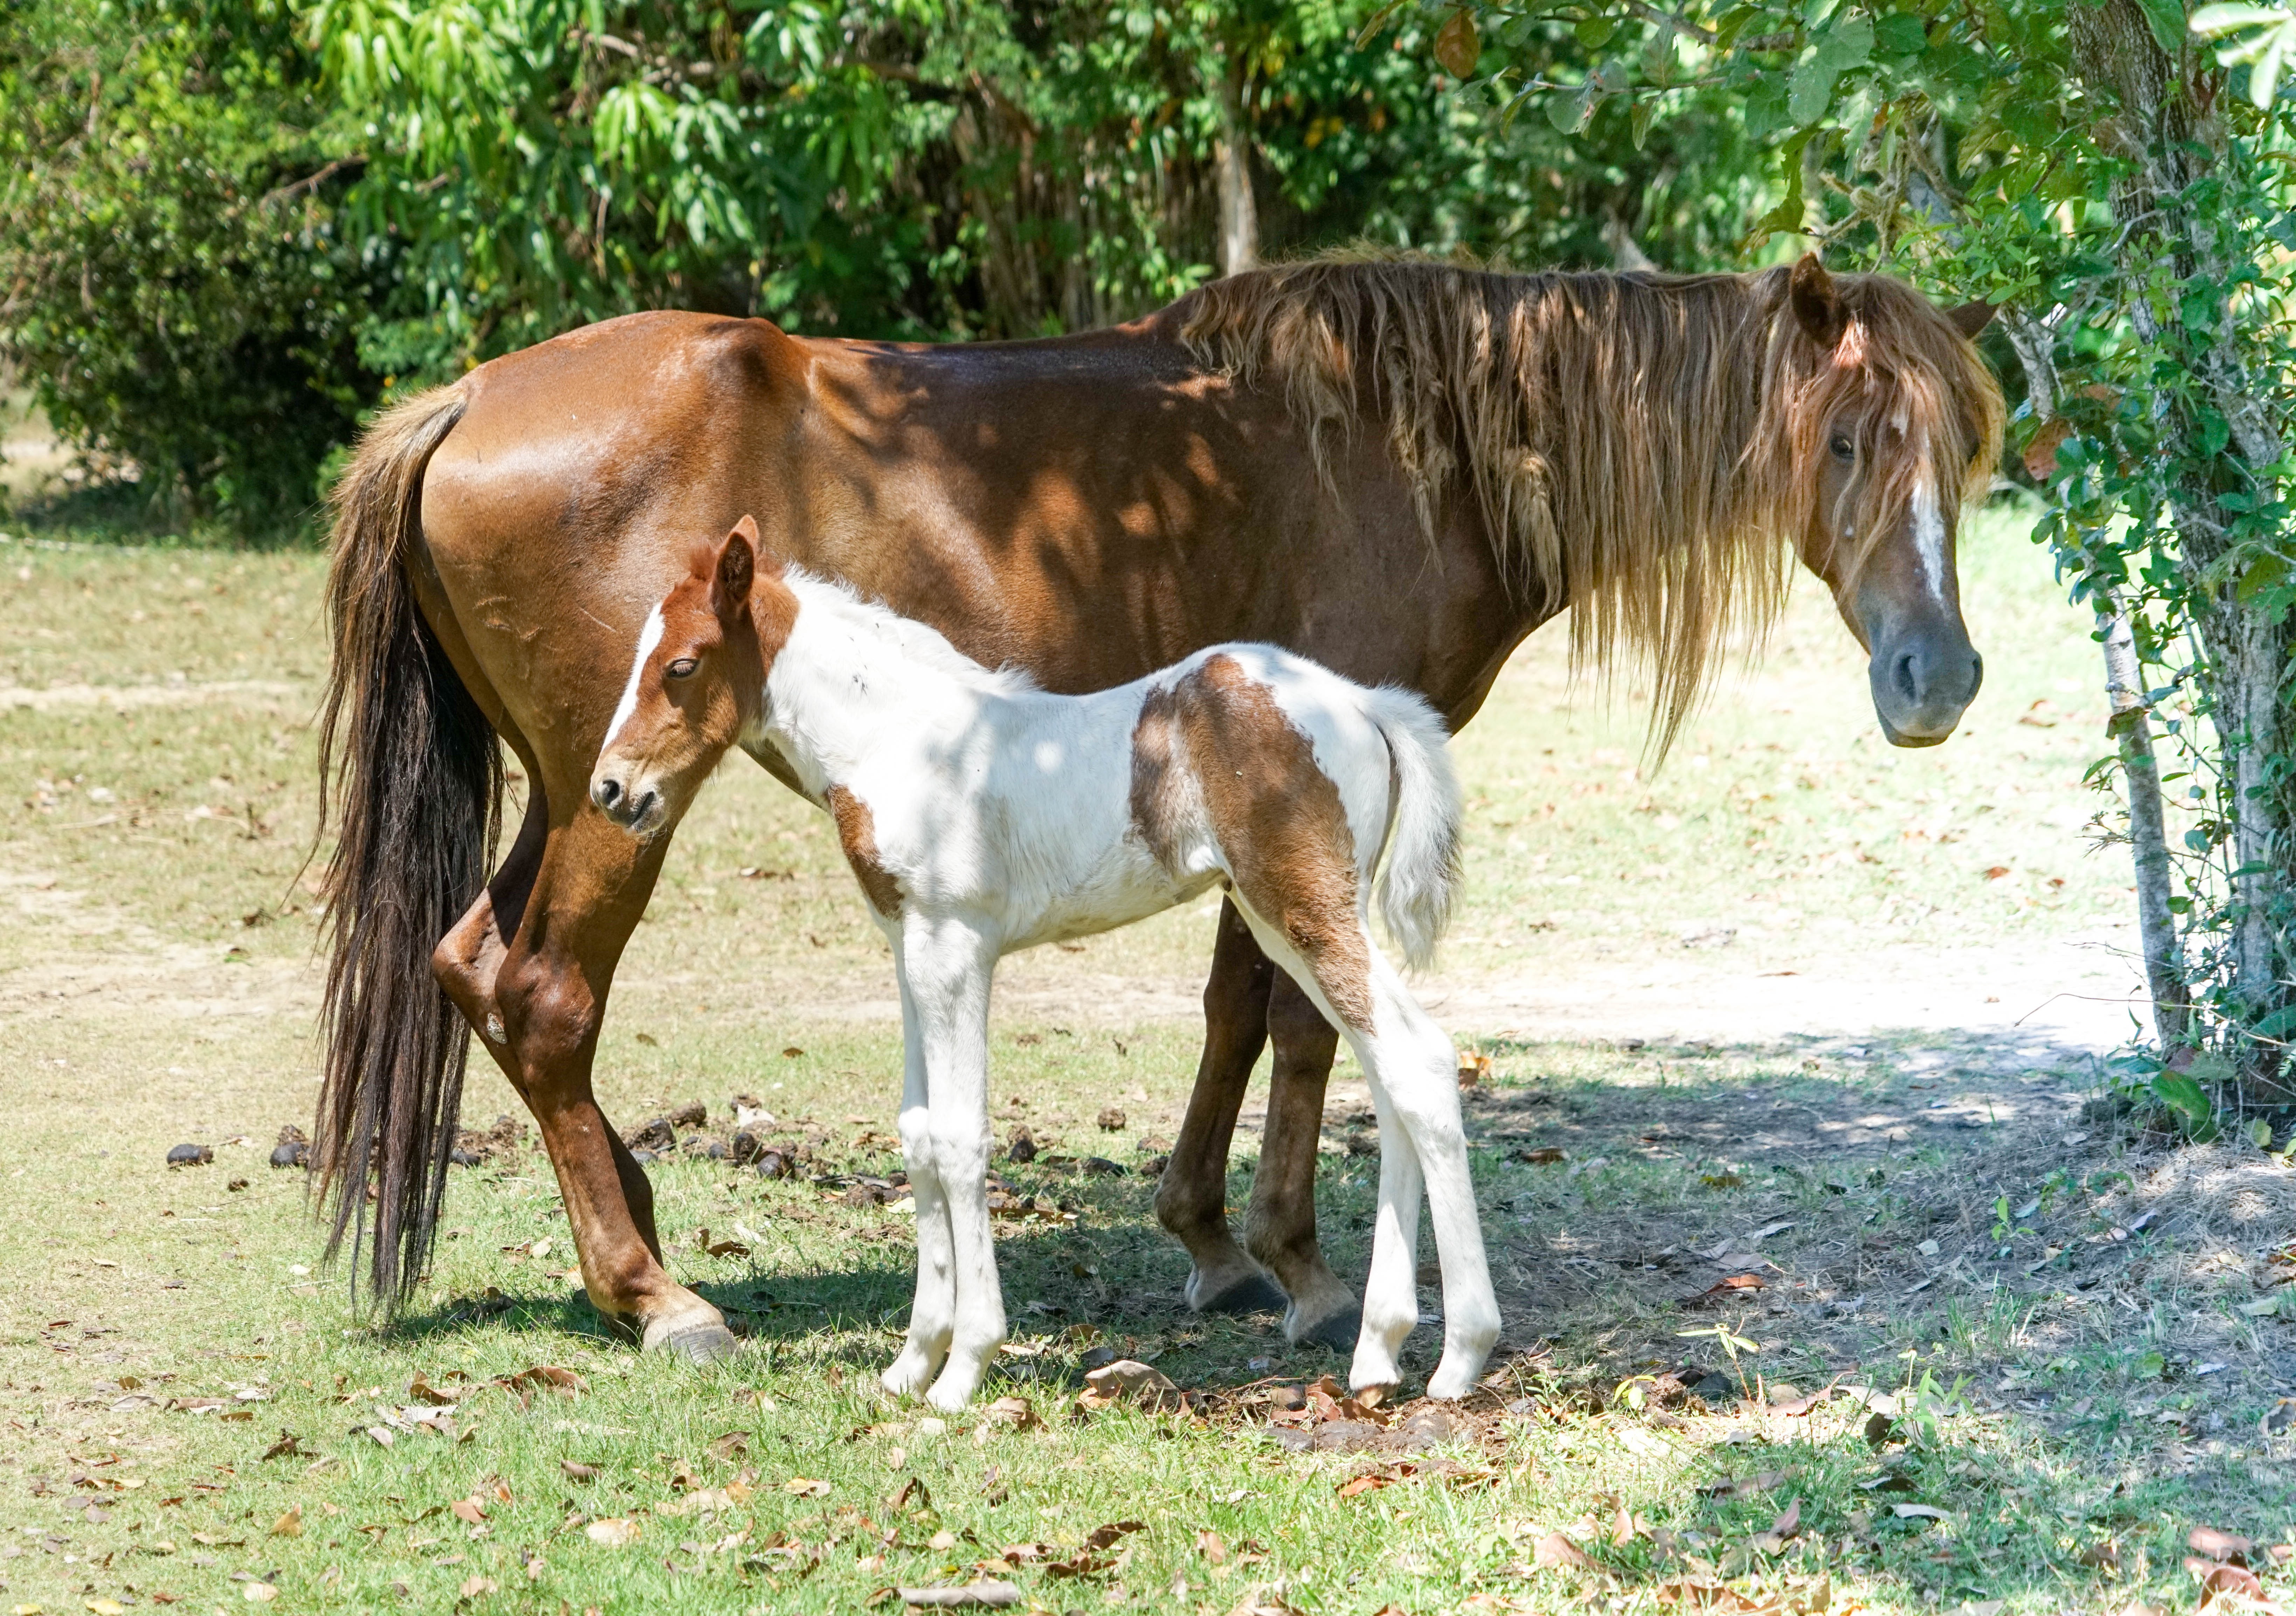
nature, white, farm, animal, summer, rural, portrait, young, pasture, grazing, ranch, horse, brown, mammal, stallion, mane, fauna, equestrian, equine, outdoors, mother, horse riding, head, vertebrate, mare, foal, colt, pack animal, horse like mammal, mustang horse